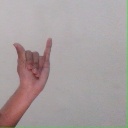
अक्षर: य